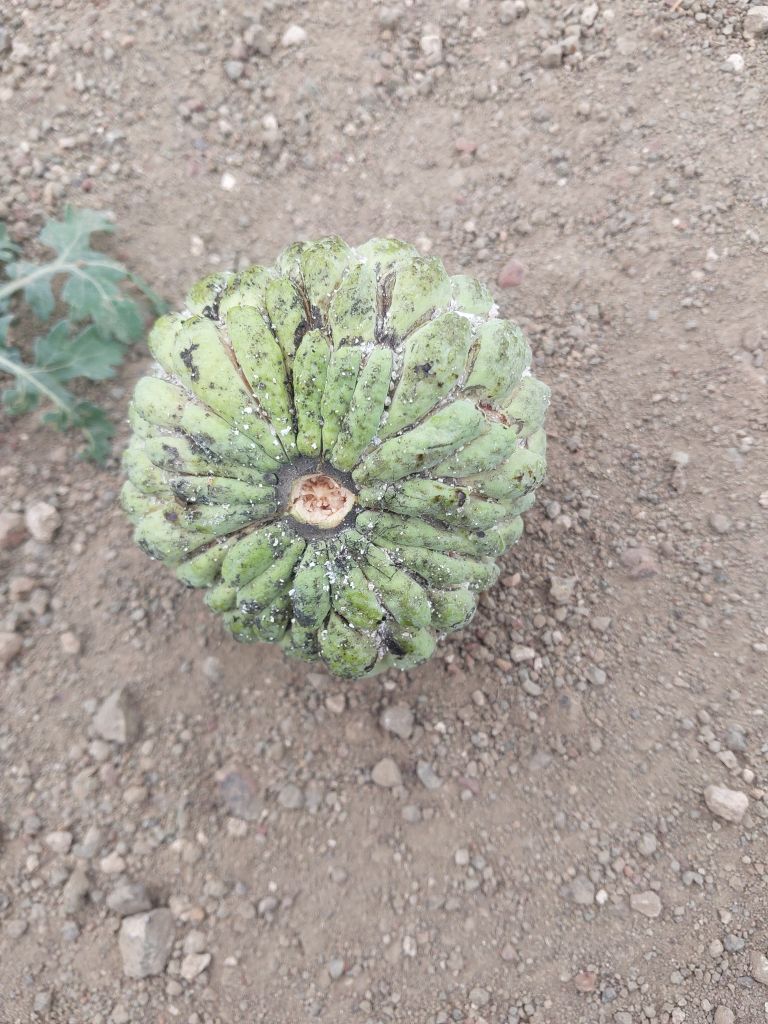
Disease label: Leaf spot on fruit